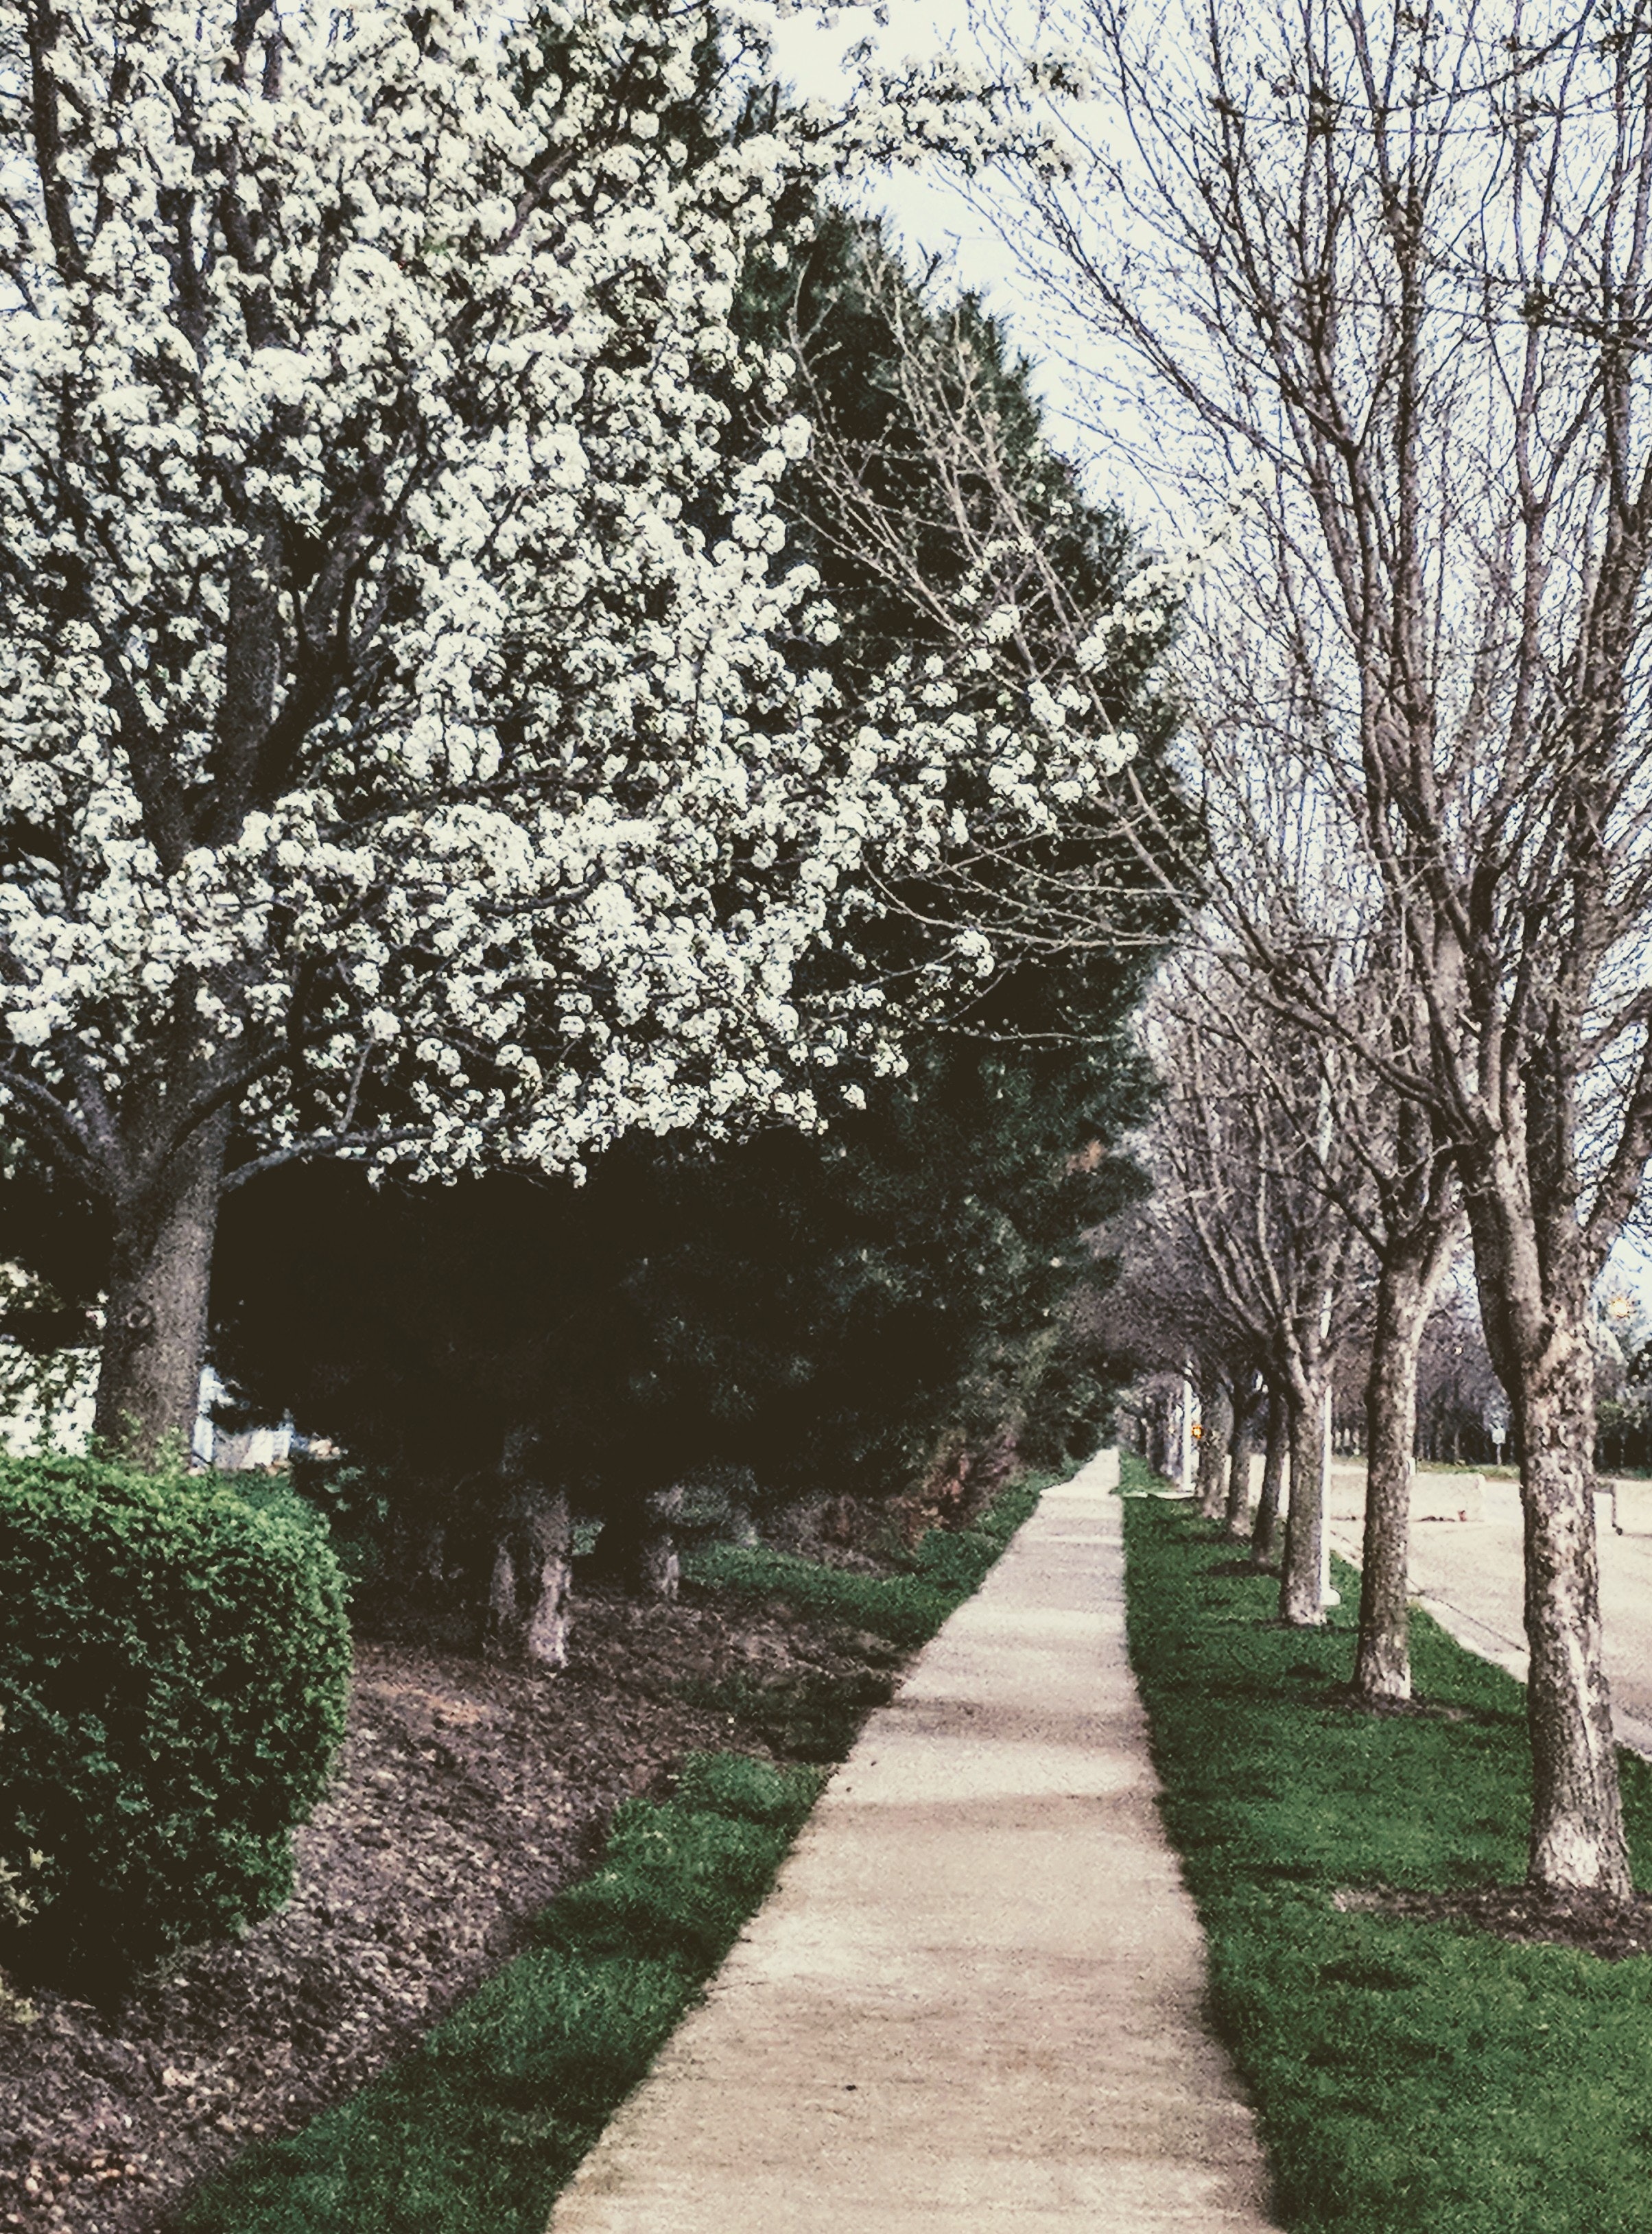
tree, woody plant, natural landscape, walkway, spring, plant, grass, branch, botany, black and white, path, architecture, road, landscape, grove, park, sidewalk, blossom, trunk, trail, winter, street, nonbuilding structure, plant stem, landscaping